Bal des débutantes

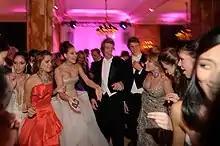
Debs dance and talk at the 2009 Ball at the Hôtel de Crillon.

The débutantes are introduced in alphabetical order on the arms of their cavaliers by journalist and author Stéphane Bern. Then the dinner is served. After dinner, the débutantes who are the most followed by the media open "le Bal", followed by all of the fathers with their daughters.